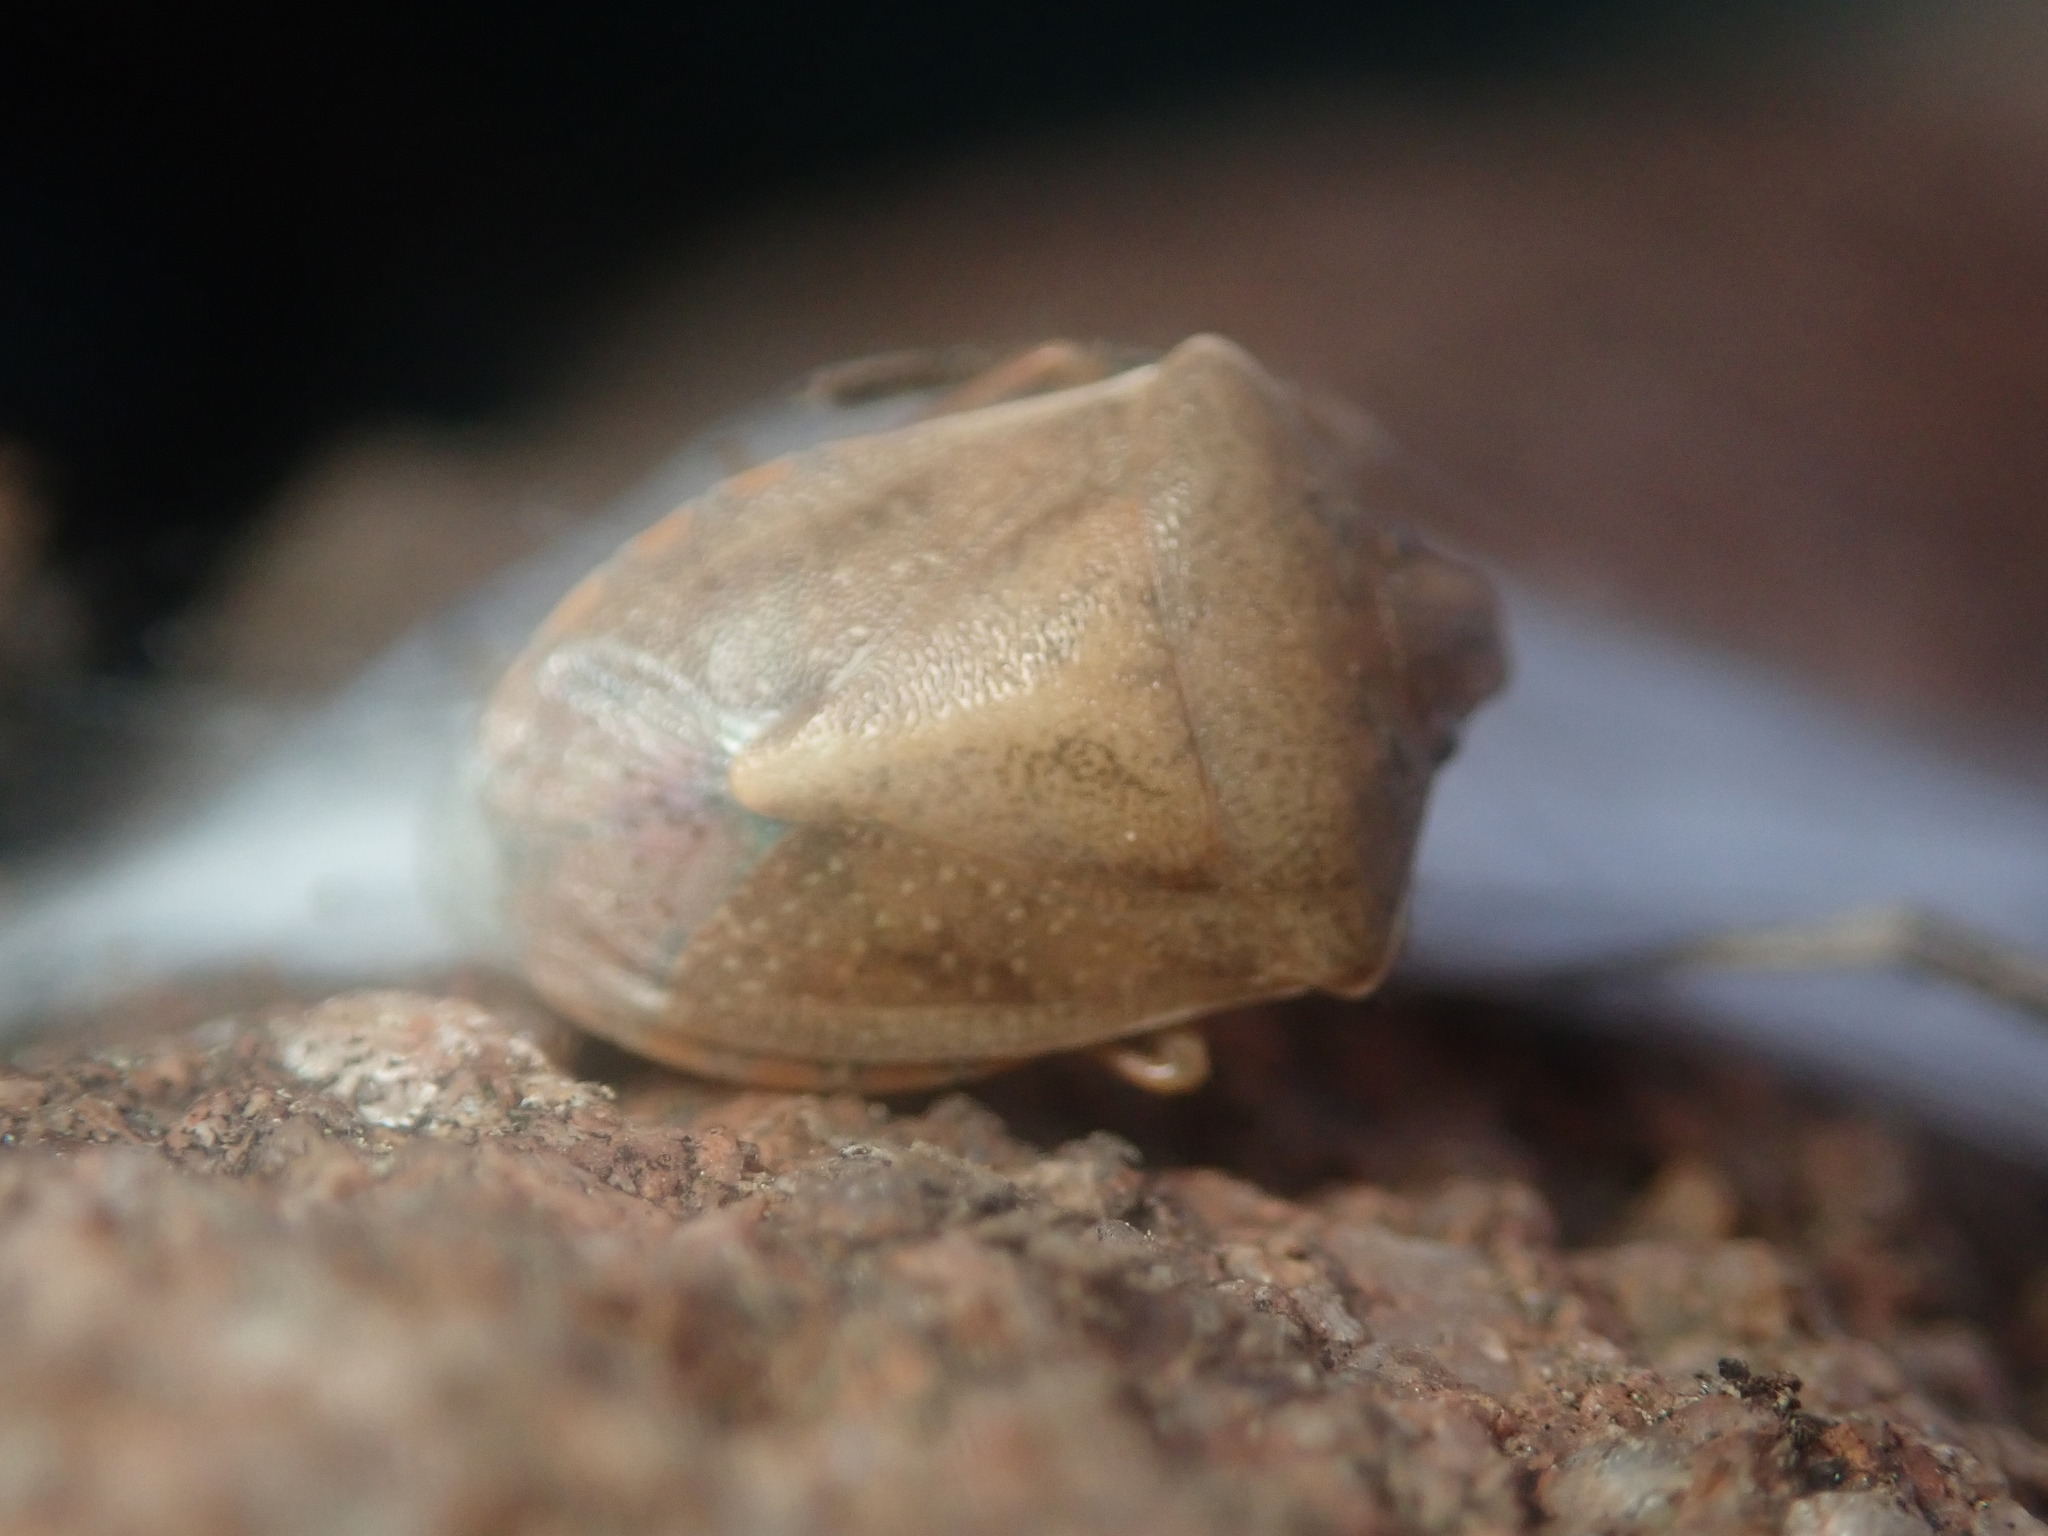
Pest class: stink_bug